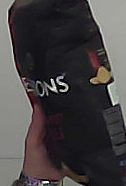
Product: lays_chill